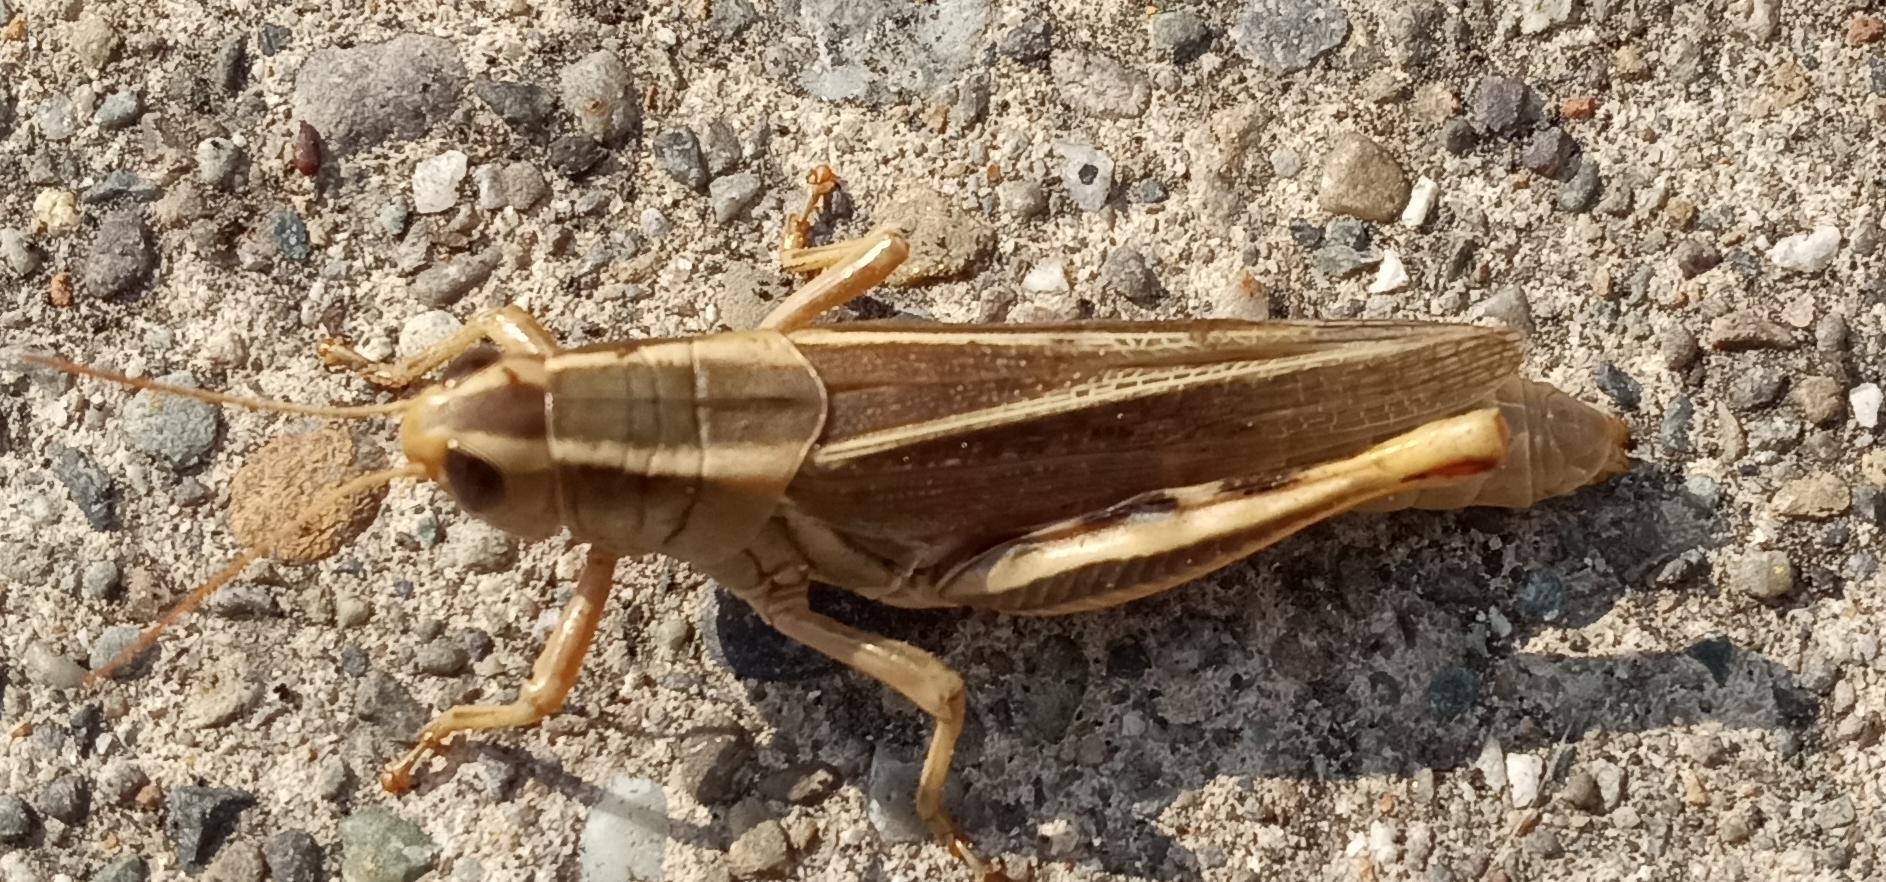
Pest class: occasional_pest